Measuring rod

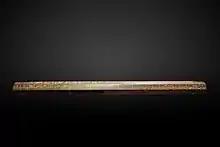
Cubit rod of Maya defining the cubit as 52.3 cm, 1336–1327 BC (Eighteenth Dynasty)

Cubit-rods of wood or stone were used in Ancient Egypt. Fourteen of these were described and compared by Lepsius in 1865. Flinders Petrie reported on a rod that shows a length of 520.5 mm, a few millimetres less than the Egyptian cubit. A slate measuring rod was also found, divided into fractions of a Royal Cubit and dating to the time of Akhenaten.